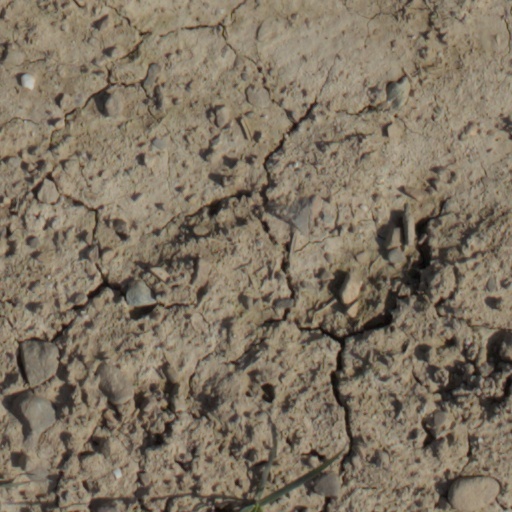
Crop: wheat